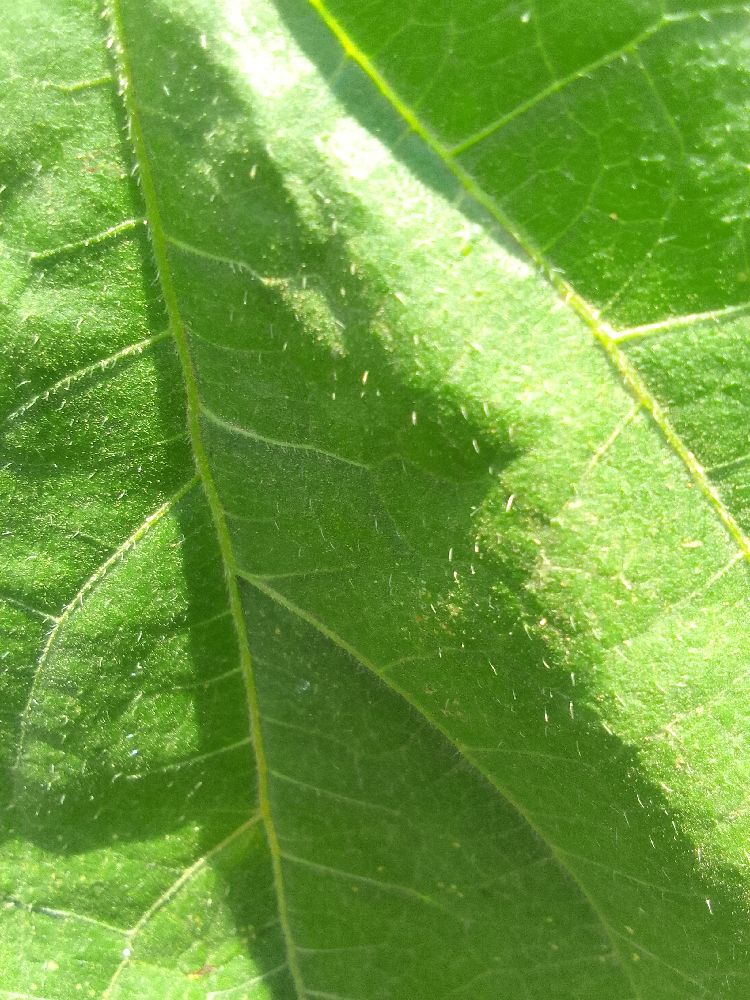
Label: healthy